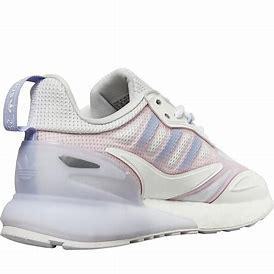
Brand: Adidas
Model: ZX 2K Boost 2